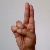
The image shows a hand gesture representing the letter 'U' in Indian Sign Language.